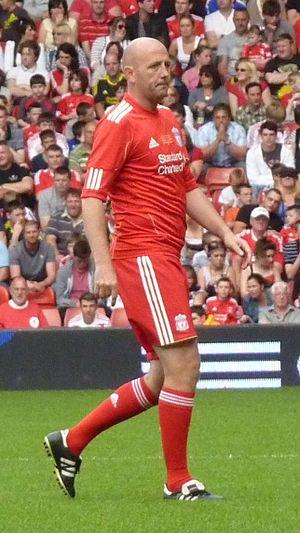
Le tableau d'honneur de l'équipe d'Écosse de football est une liste dressée par la Fédération écossaise de football qui célèbre ses joueurs qui ont atteint 50 sélections en équipe d'Écosse. Il a été lancé en février 1988, peu après que 11 joueurs avaient atteint ce nombre de sélections.
Gary McAllister, est un footballeur écossais.